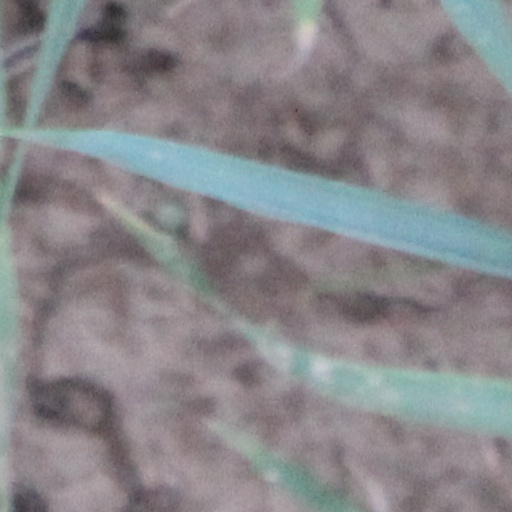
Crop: wheat